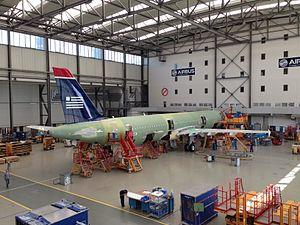
La famille Airbus A320 regroupe quatre avions de ligne moyen-courriers conçus et fabriqués par Airbus depuis 1987. Le premier appareil est l'A320, qui donne son nom à la famille, suivi de deux versions raccourcies, les A318 et A319, et d'une version rallongée, l'A321. L'A321 et l'A320 sont disponibles en version fret et les A318, A319 et A320 sont disponibles en version d'affaires.
Airbus Commercial Aircraft, connu sous le nom Airbus est un constructeur aéronautique européen dont le siège social se trouve à Blagnac, dans la banlieue de Toulouse, en France. Division détenue à 100 % par le groupe industriel du même nom, l'entreprise fabrique plus de la moitié des avions de lignes produits dans le monde, et est le principal concurrent de Boeing.